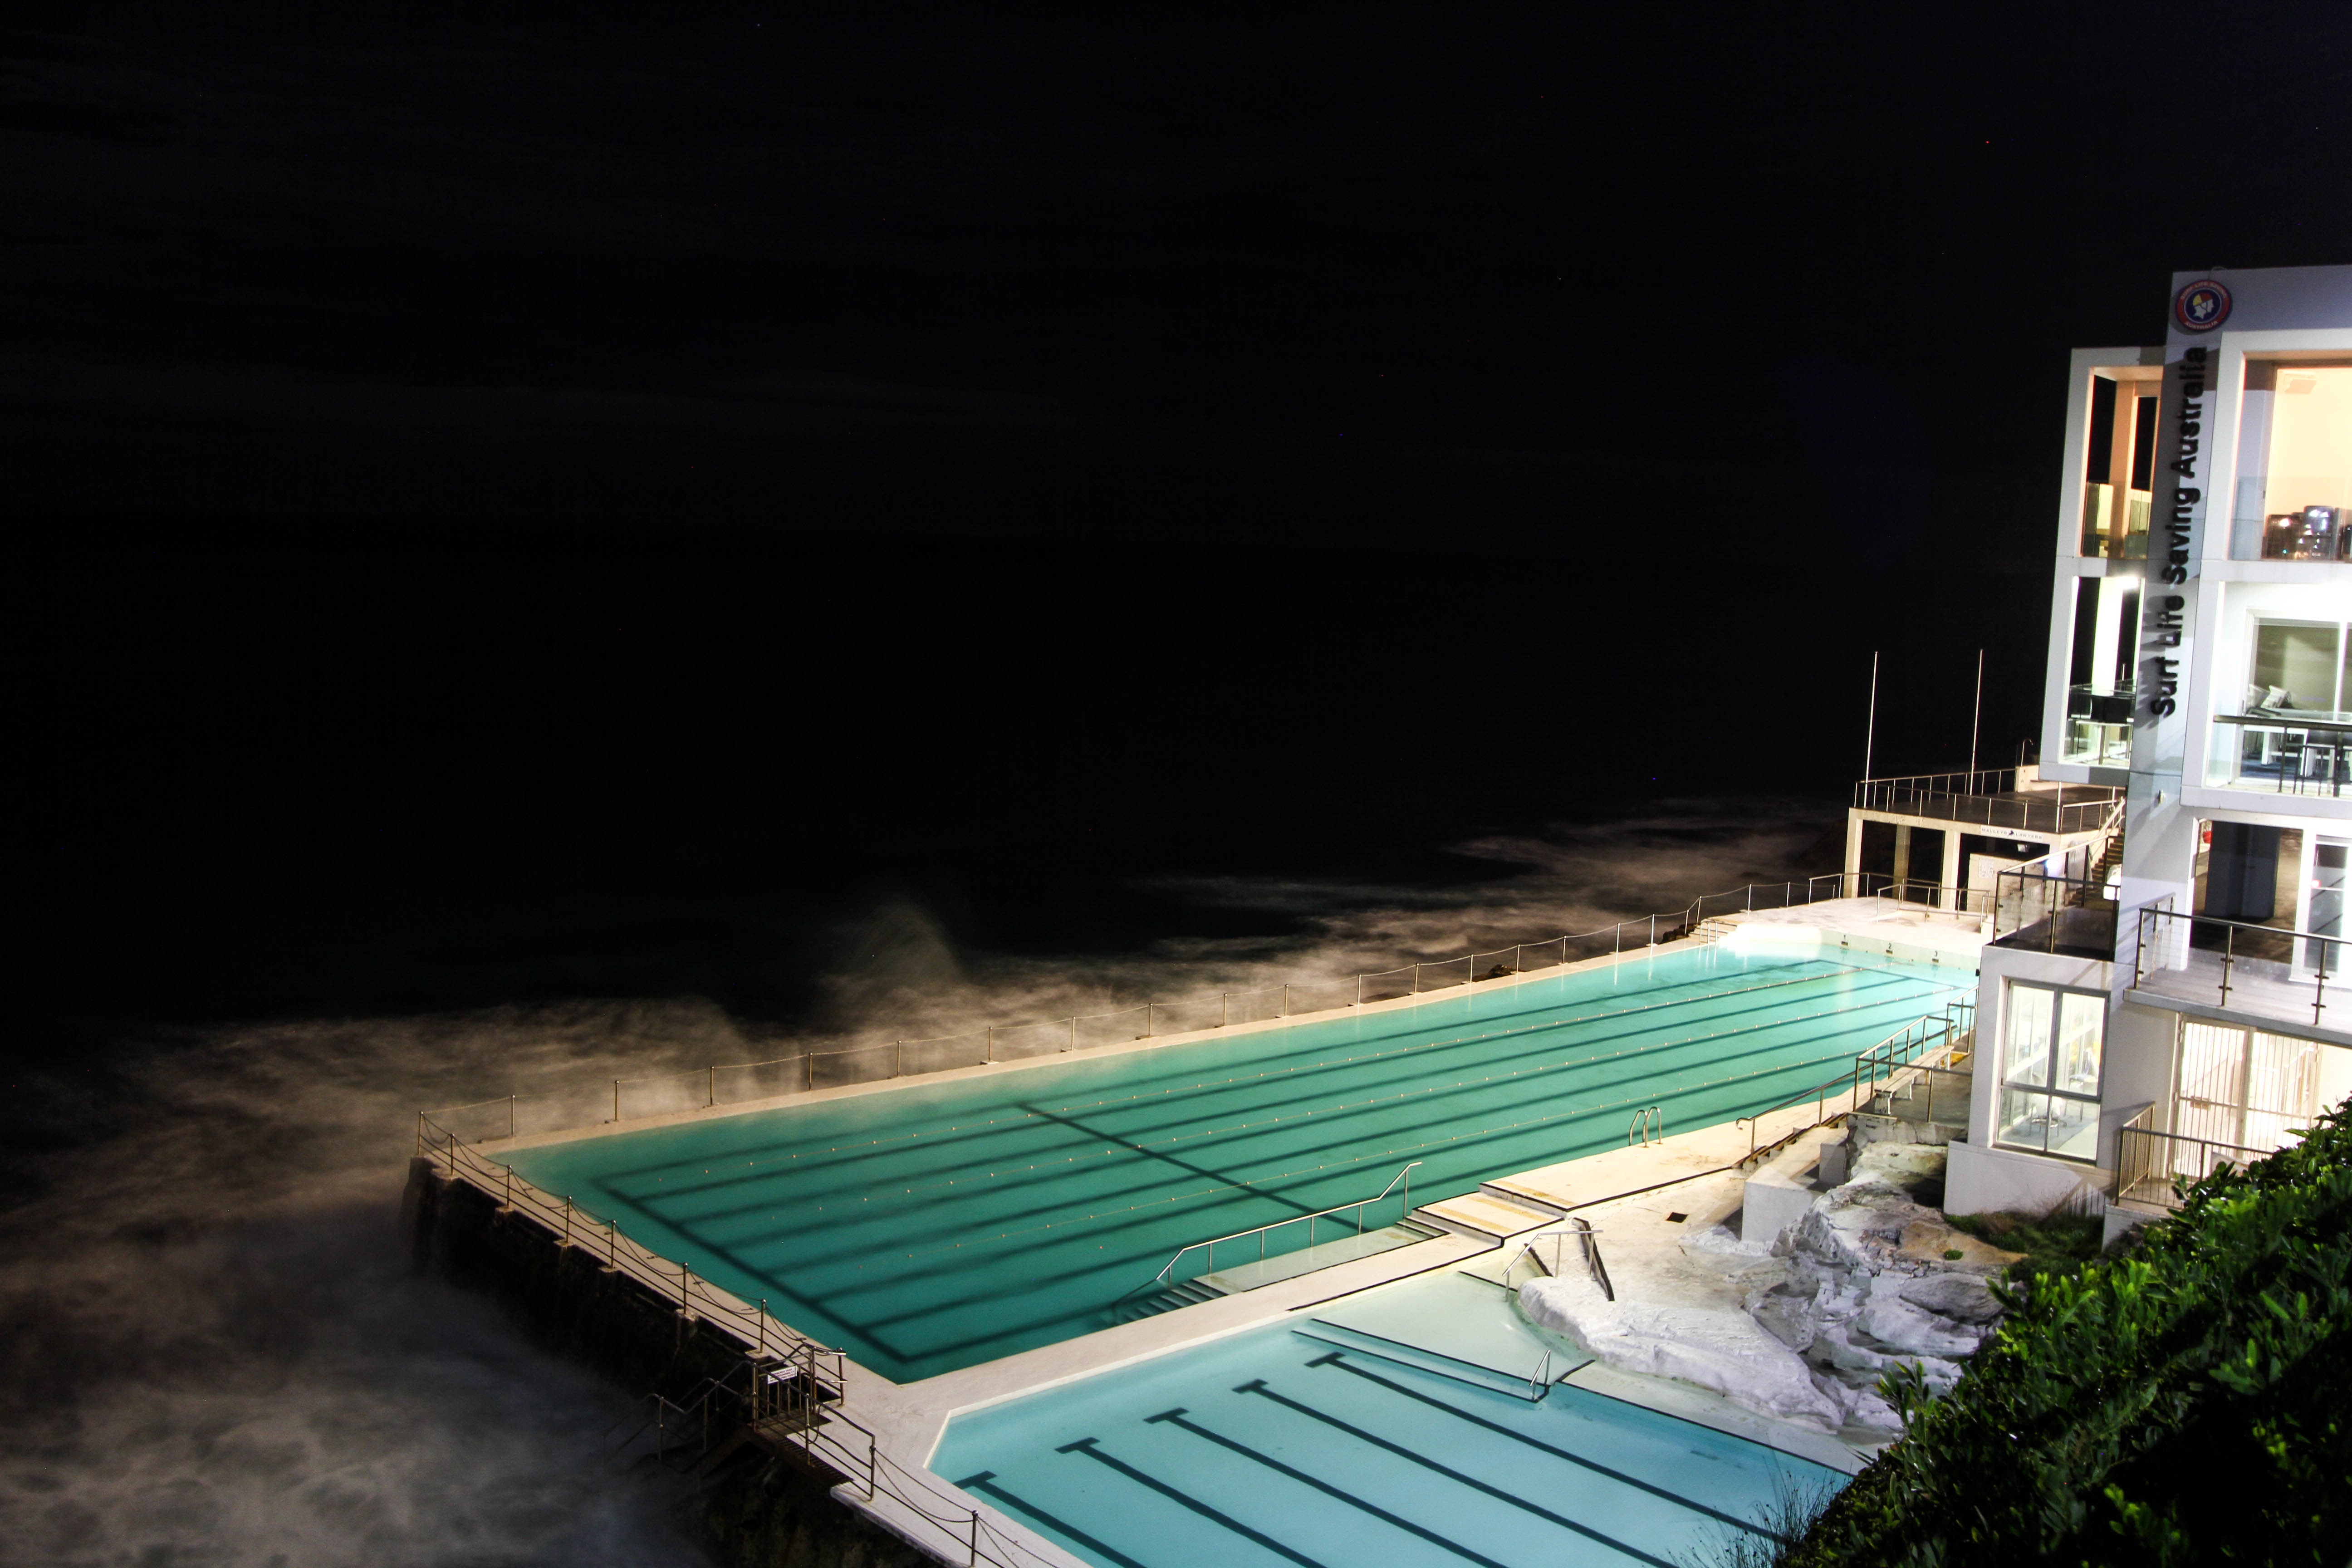
swimming pool, lighting, stadium